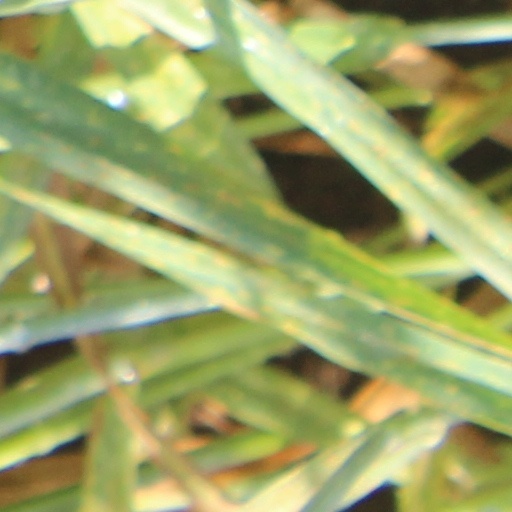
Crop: wheat